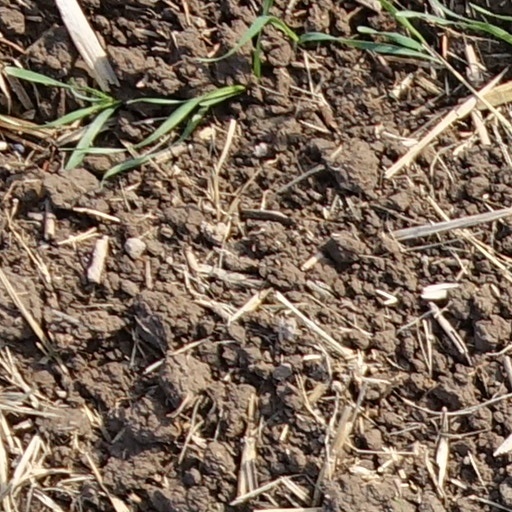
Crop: wheat